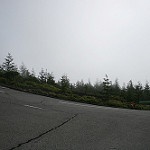
Label: street